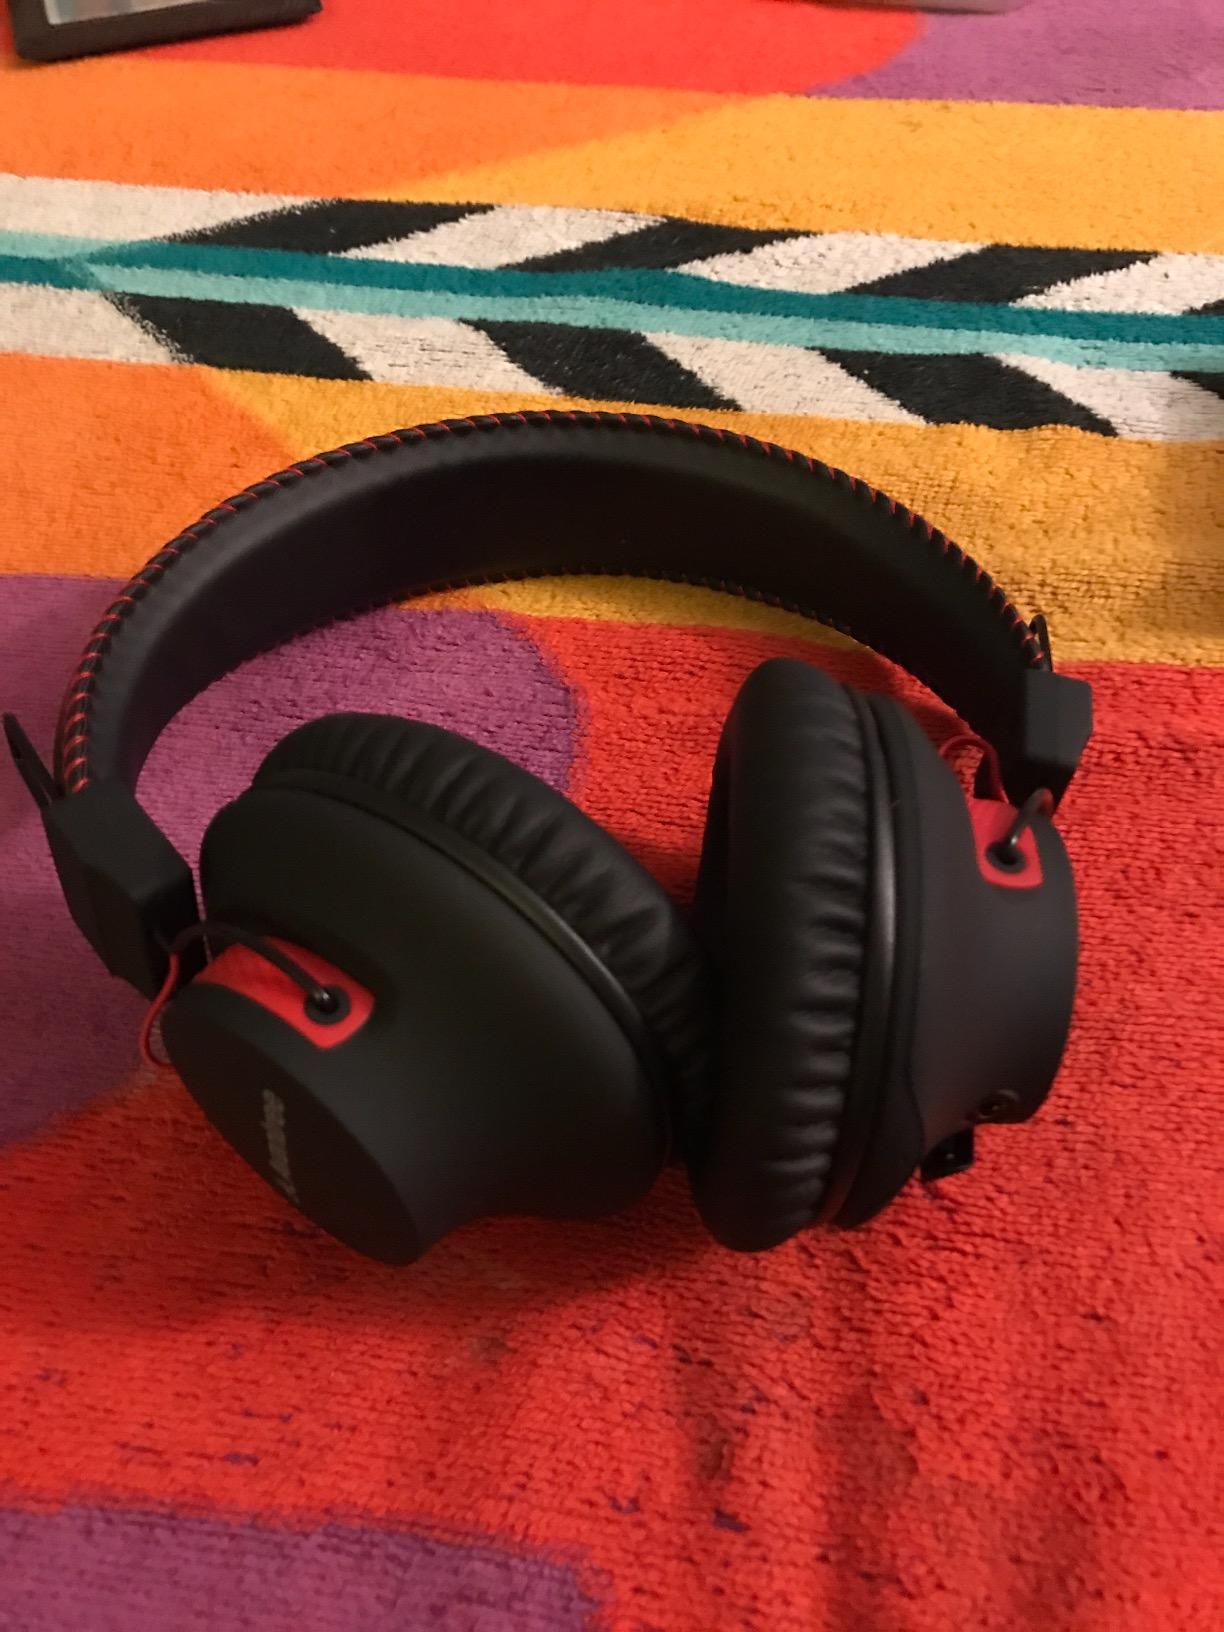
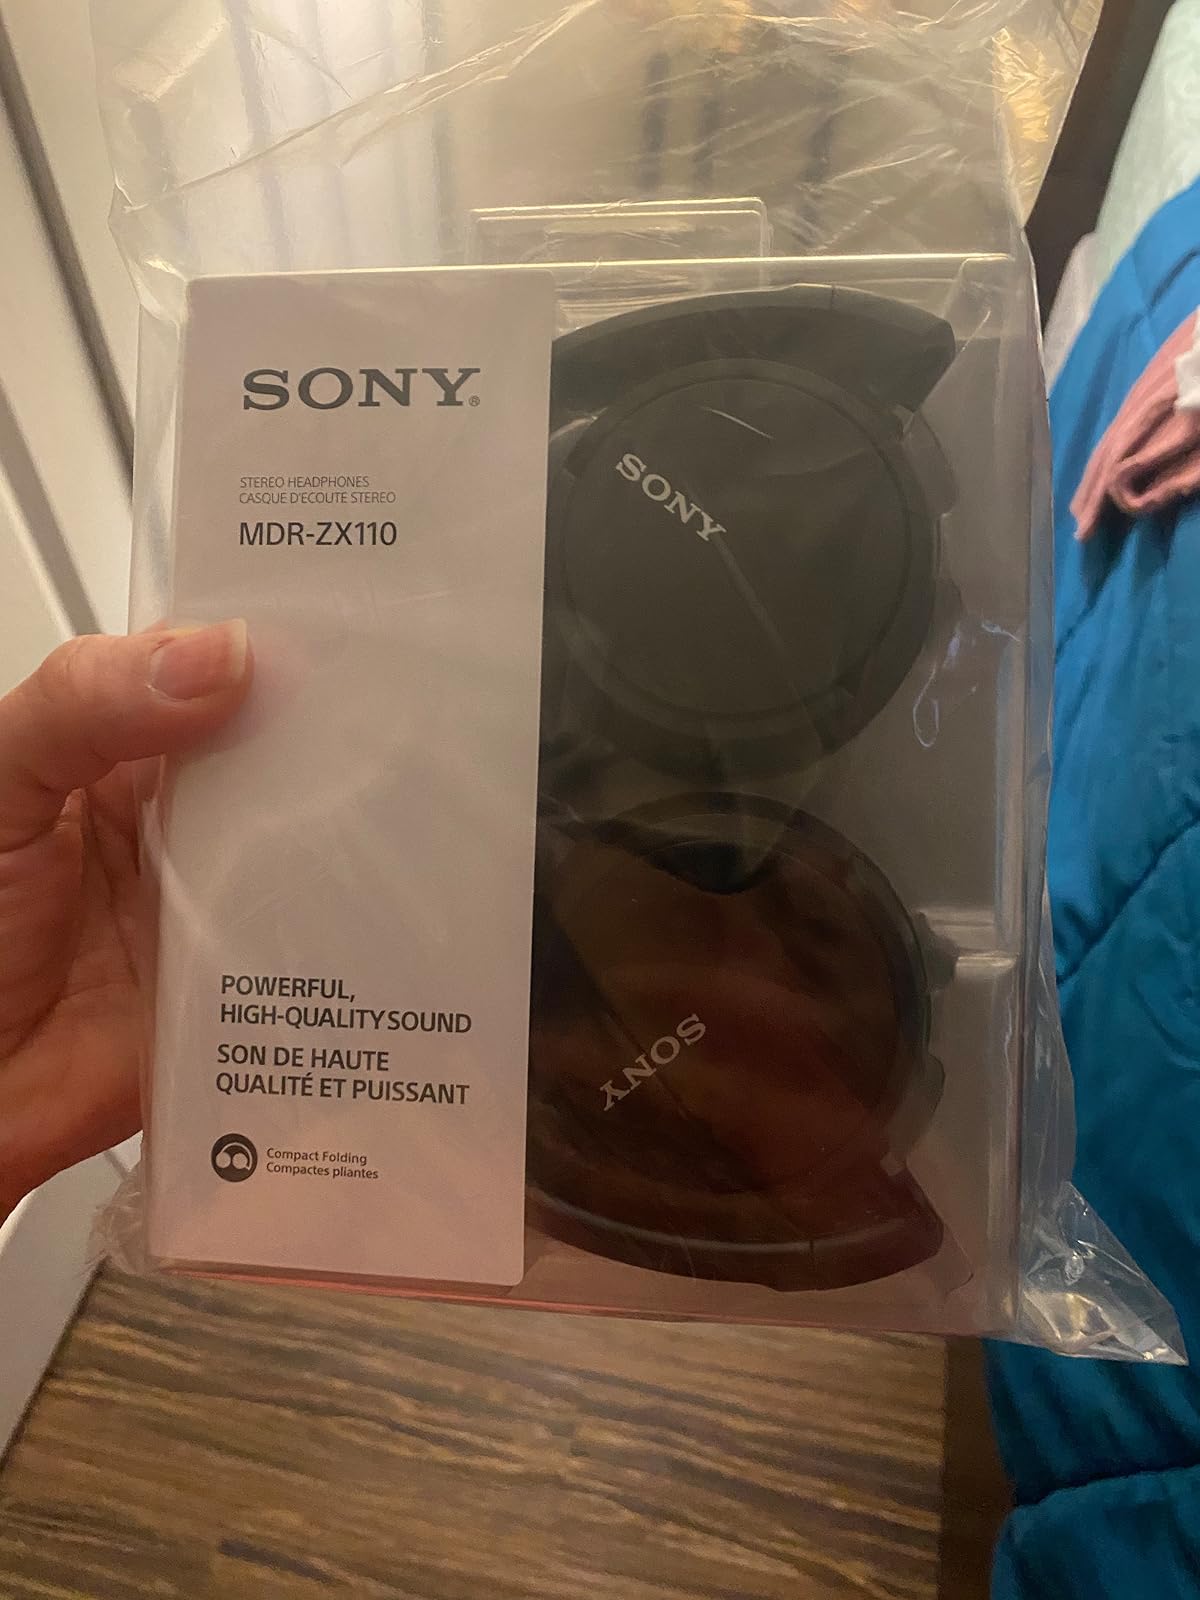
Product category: headphones
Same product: no